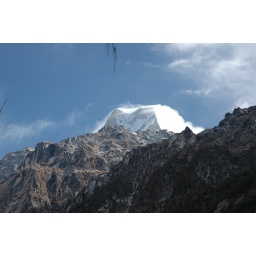
cloud rolls over the fish tail